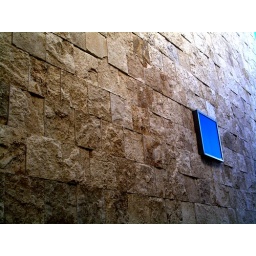
blue sky reflecting in a window